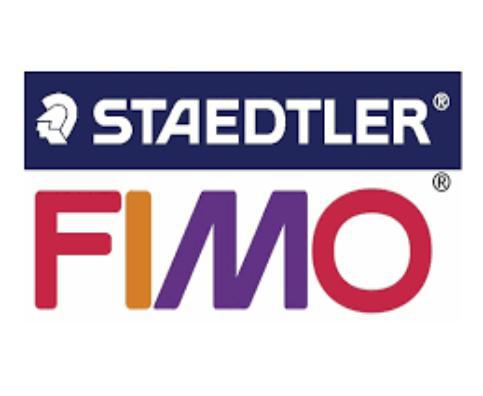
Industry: Necessities